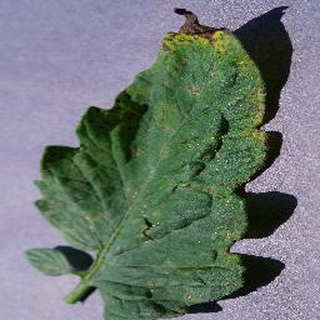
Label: tomato_septoria_leaf_spot